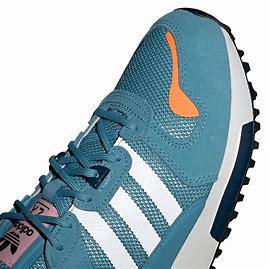
Brand: Adidas
Model: ZX 700 HD